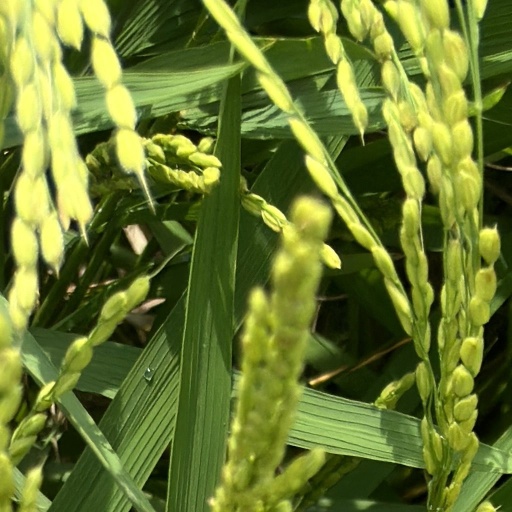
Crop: rice